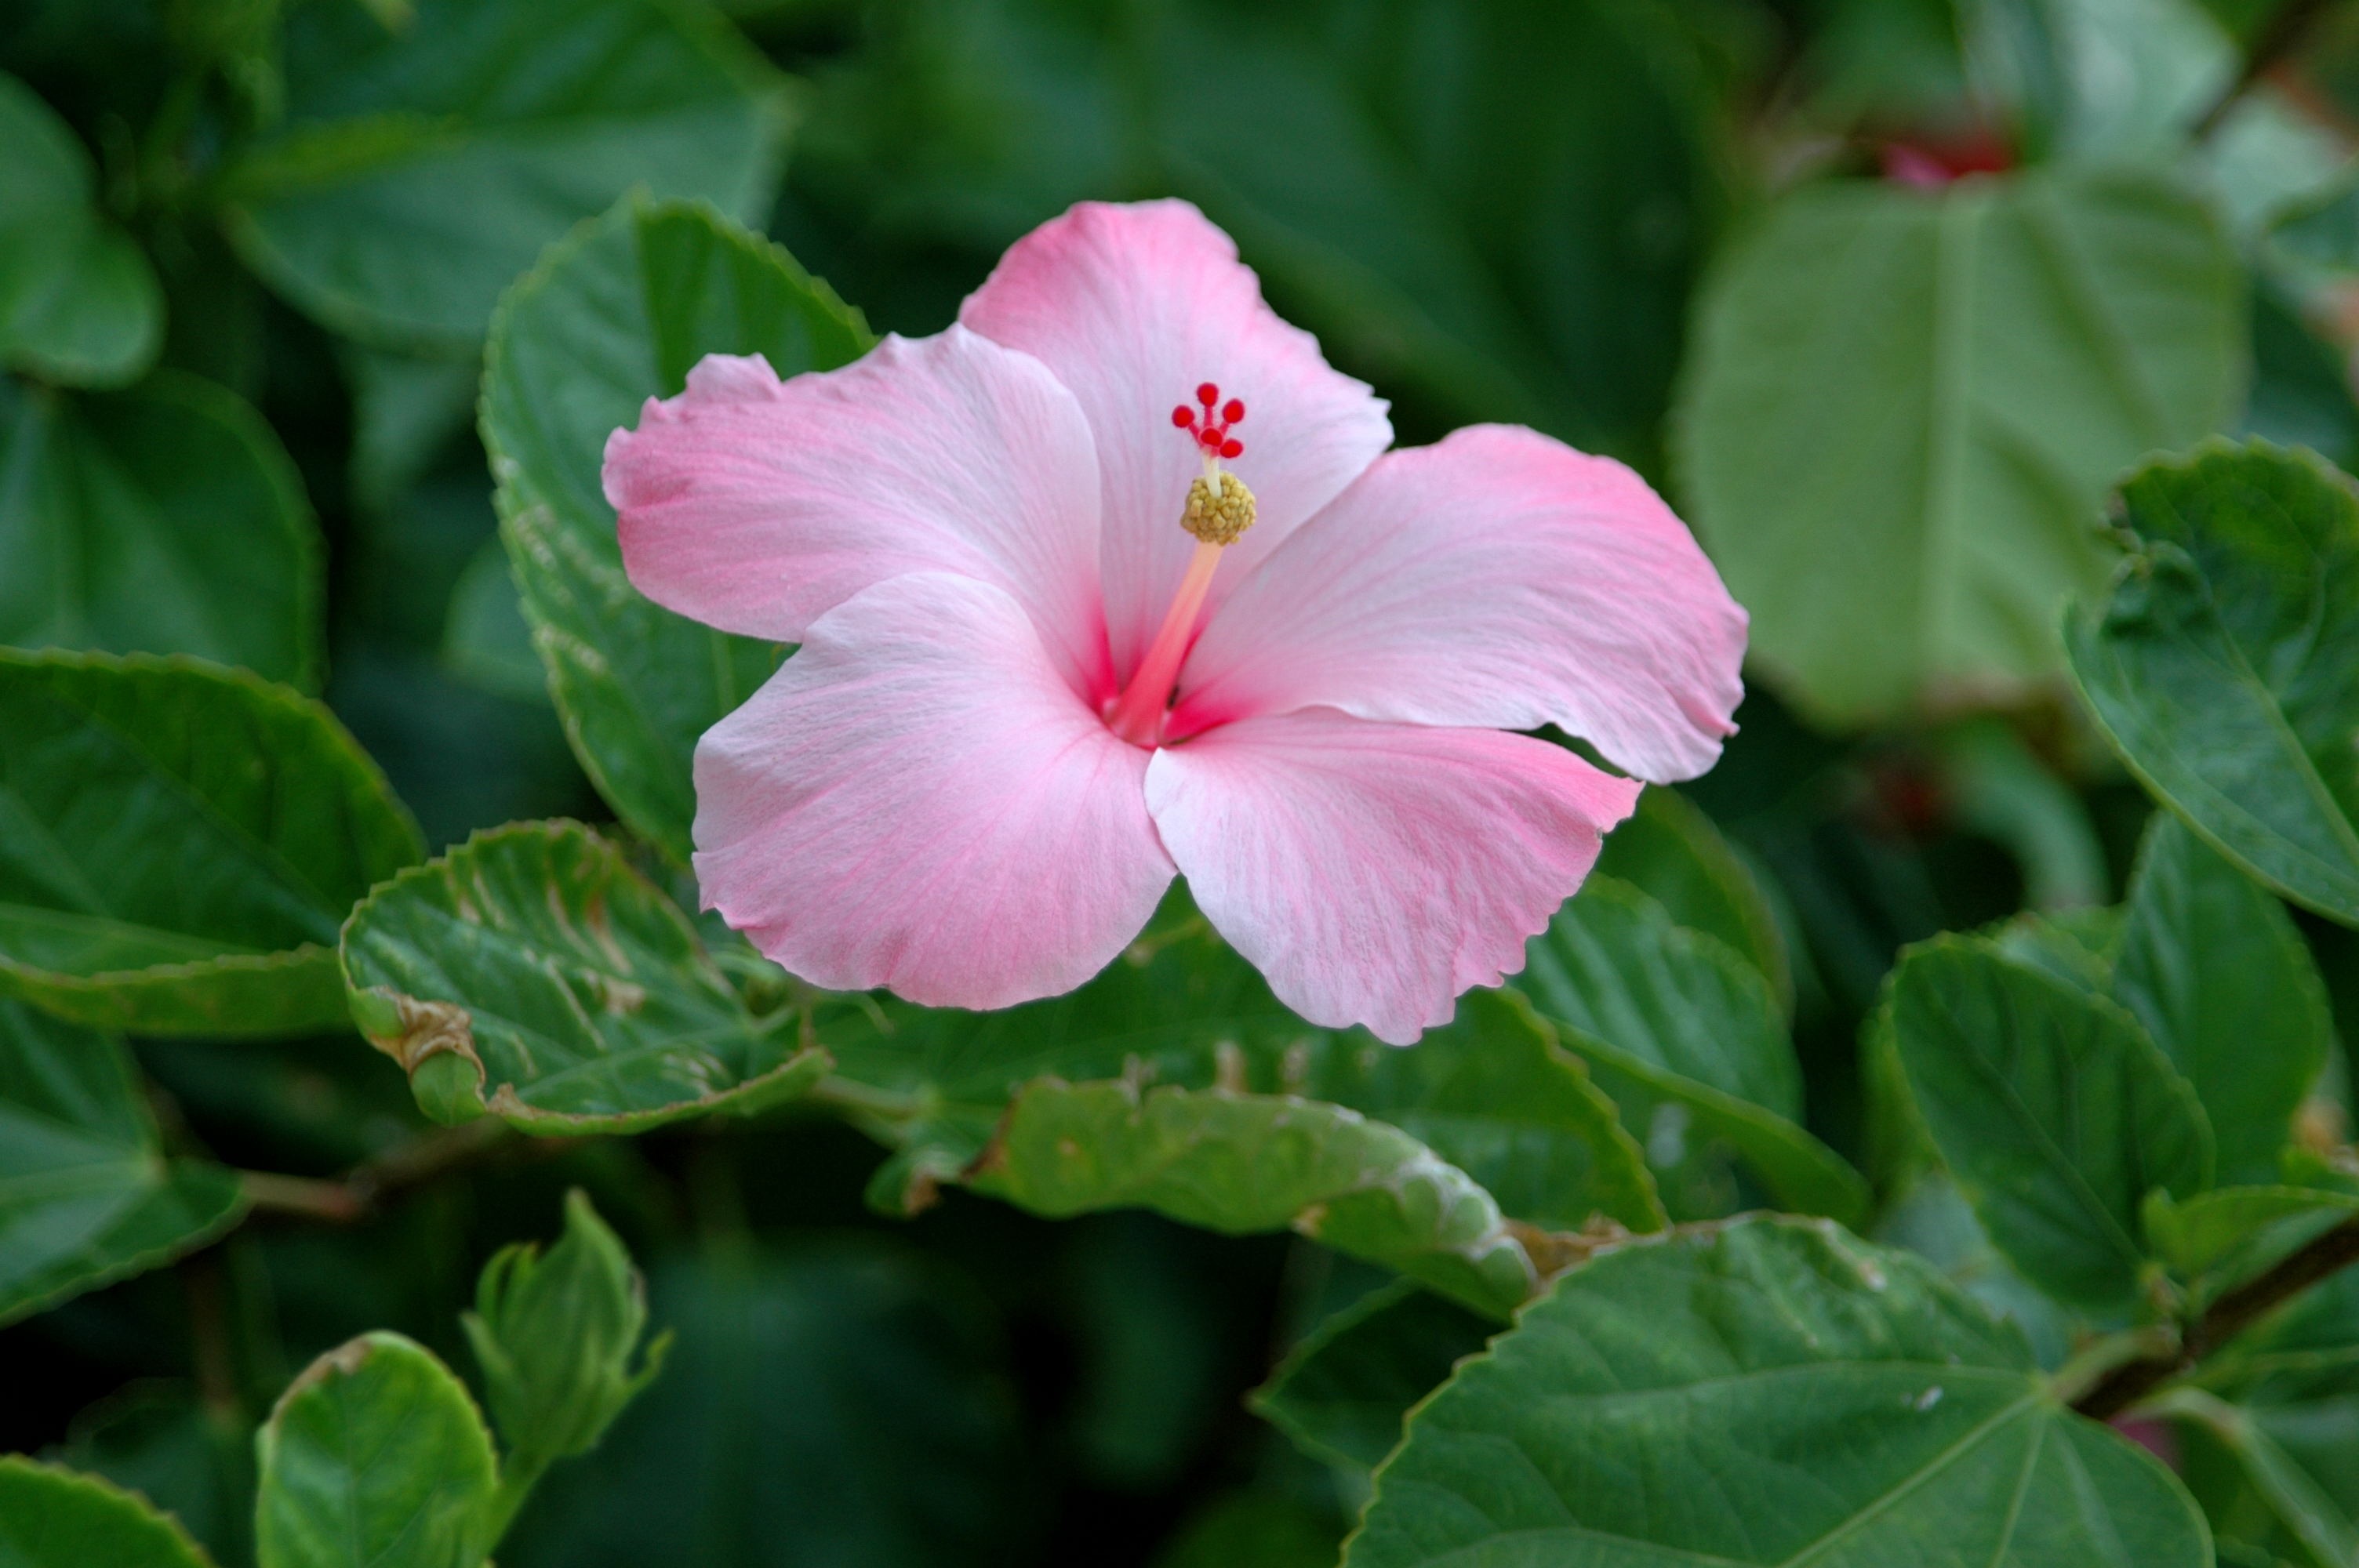
nature, blossom, plant, flower, petal, bloom, summer, bush, green, chinese, tropical, natural, botany, blooming, garden, pink, flora, leaves, outdoors, bright, delicate, hibiscus, fragrant, flowering plant, chinese hibiscus, annual plant, land plant, four o clocks, four o clock flower